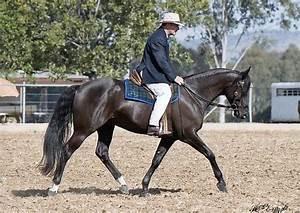
horse